Eastern Orthodoxy in Croatia

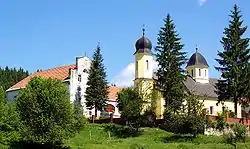
Gomirje Monastery

Eastern Orthodoxy in Croatia refers to adherents, religious communities, institutions and organizations of Eastern Orthodox Christianity in Croatia. It is the second-largest religious denomination in Croatia, behind the Roman Catholic Church. Over 128 000 people, forming 3.32% of the total Croatian population, are Eastern Orthodox Christians (2021).